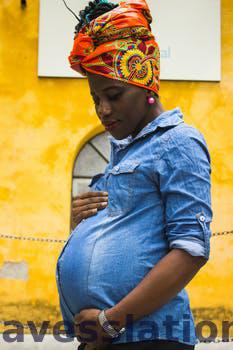
Label: Watermark